USS Enterprise (NCC-1701-D)

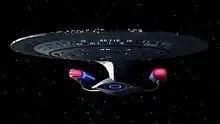
The USS "Enterprise" in "These Are the Voyages...", the 2005 series finale of ""

USS "Enterprise" (NCC-1701-D), or "Enterprise"-D, to distinguish it as the fifth Federation vessel with the same name, is a fictional starship in the "Star Trek" media franchise. Under the command of Captain Jean-Luc Picard, it is the main setting of "" (1987–1994) and the film "Star Trek Generations" (1994). It has also been depicted in various spinoffs, films, books, and licensed products.